Fuad Stephens

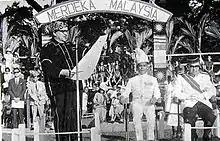
Fuad Stephens declaring the formation of Malaysia on 16 September 1963

Donald Stephens founded the political party United National Kadazan Organisation (UNKO) in August 1961. He played a key role in negotiating the independence of Sabah and the formation of Malaysia, together with Tun Mustapha of United Sabah National Organisation (USNO), Lee Kuan Yew of Singapore and Tunku Abdul Rahman, the then Prime Minister of Malaya. The formation of Malaysia was finally achieved on 16 September 1963, which is today known as Malaysia Day. He became Sabah's first Chief Minister as UNKO together with USNO and Sabah Chinese Association (SCA) formed the Sabah Alliance coalition to rule the new Government of Sabah.